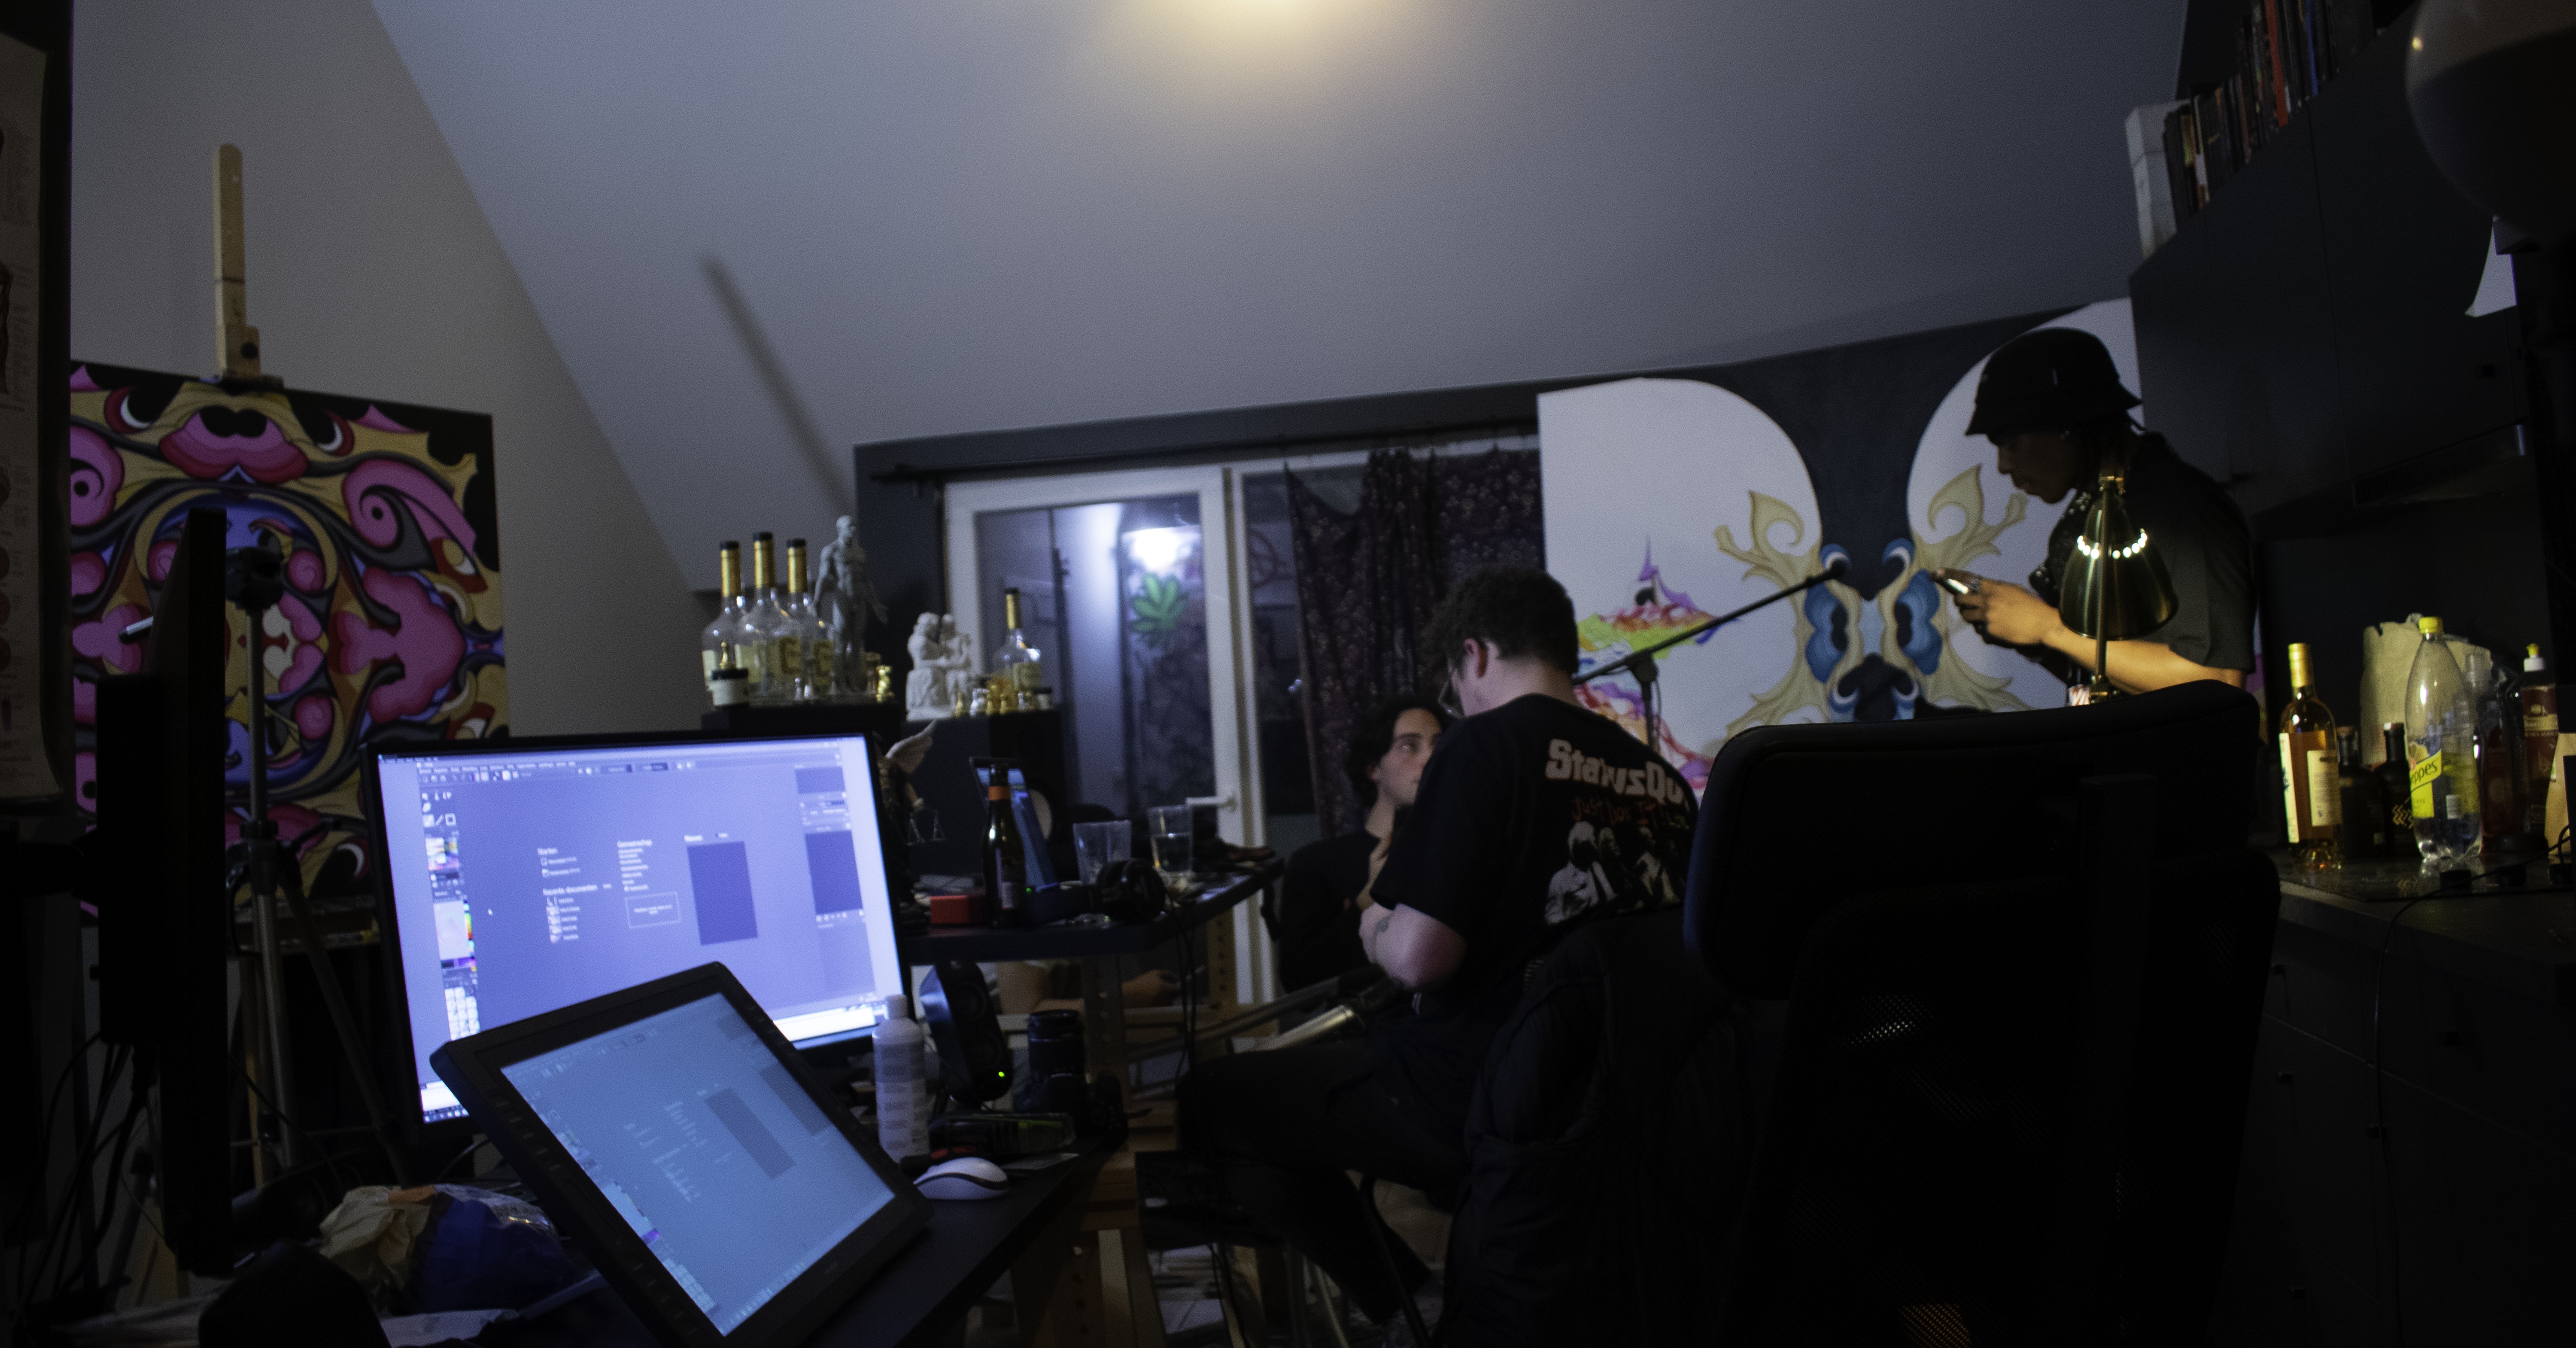
Brecht, Corbeel, illustration, art, work, photography, outside, inside, light, composition, national, nature, color, colour, design, popular, tree, france, belgium, germany, italy, brussels, Brecht Corbeel, decoration, props, concept art, photobashing, reference, blog, people, panda, studio, music, media, musician, building, performance, musical instrument